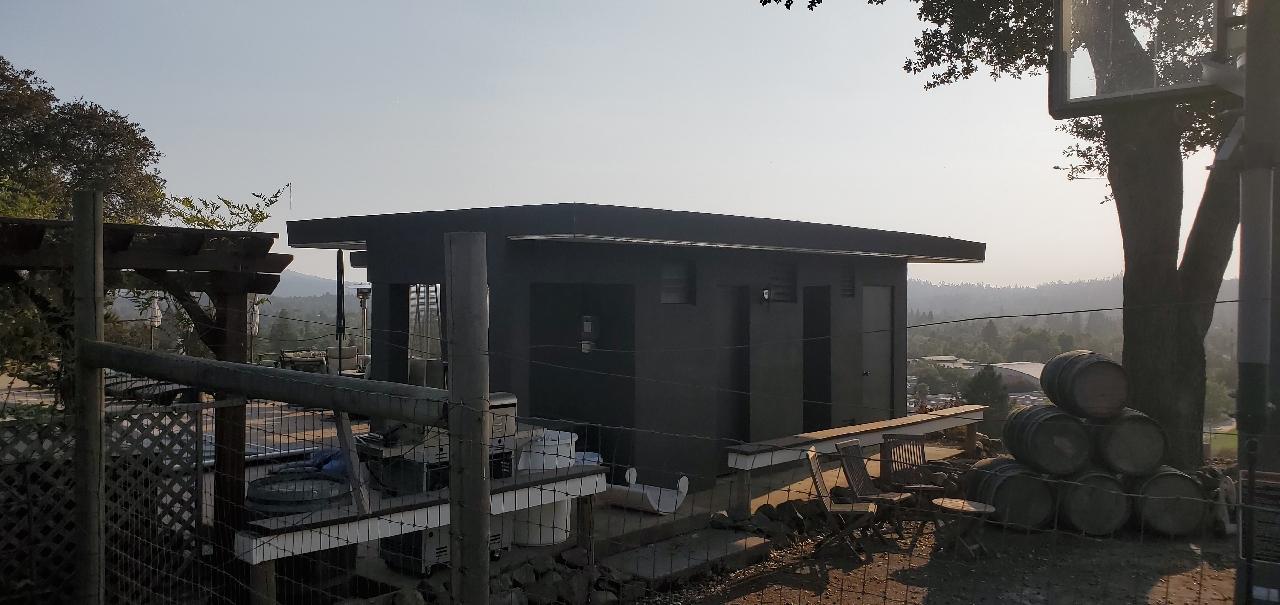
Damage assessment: no_damage